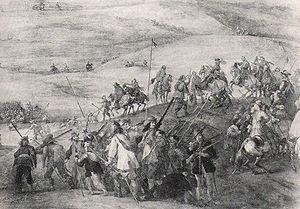
1646 est une année commune commençant un lundi.
Le siège de Lérida est un épisode important de la guerre des Faucheurs qui s'est déroulé du 12 mai au 22 novembre 1646. L'armée française encercle la ville de Lérida afin d'interdire tout mouvement à la garnison espagnole et la contraindre à rendre les armes, faute de vivres. Après plus de six mois, le marquis de Leganés porte secours à la garnison espagnole, obligeant les Français à lever le siège.